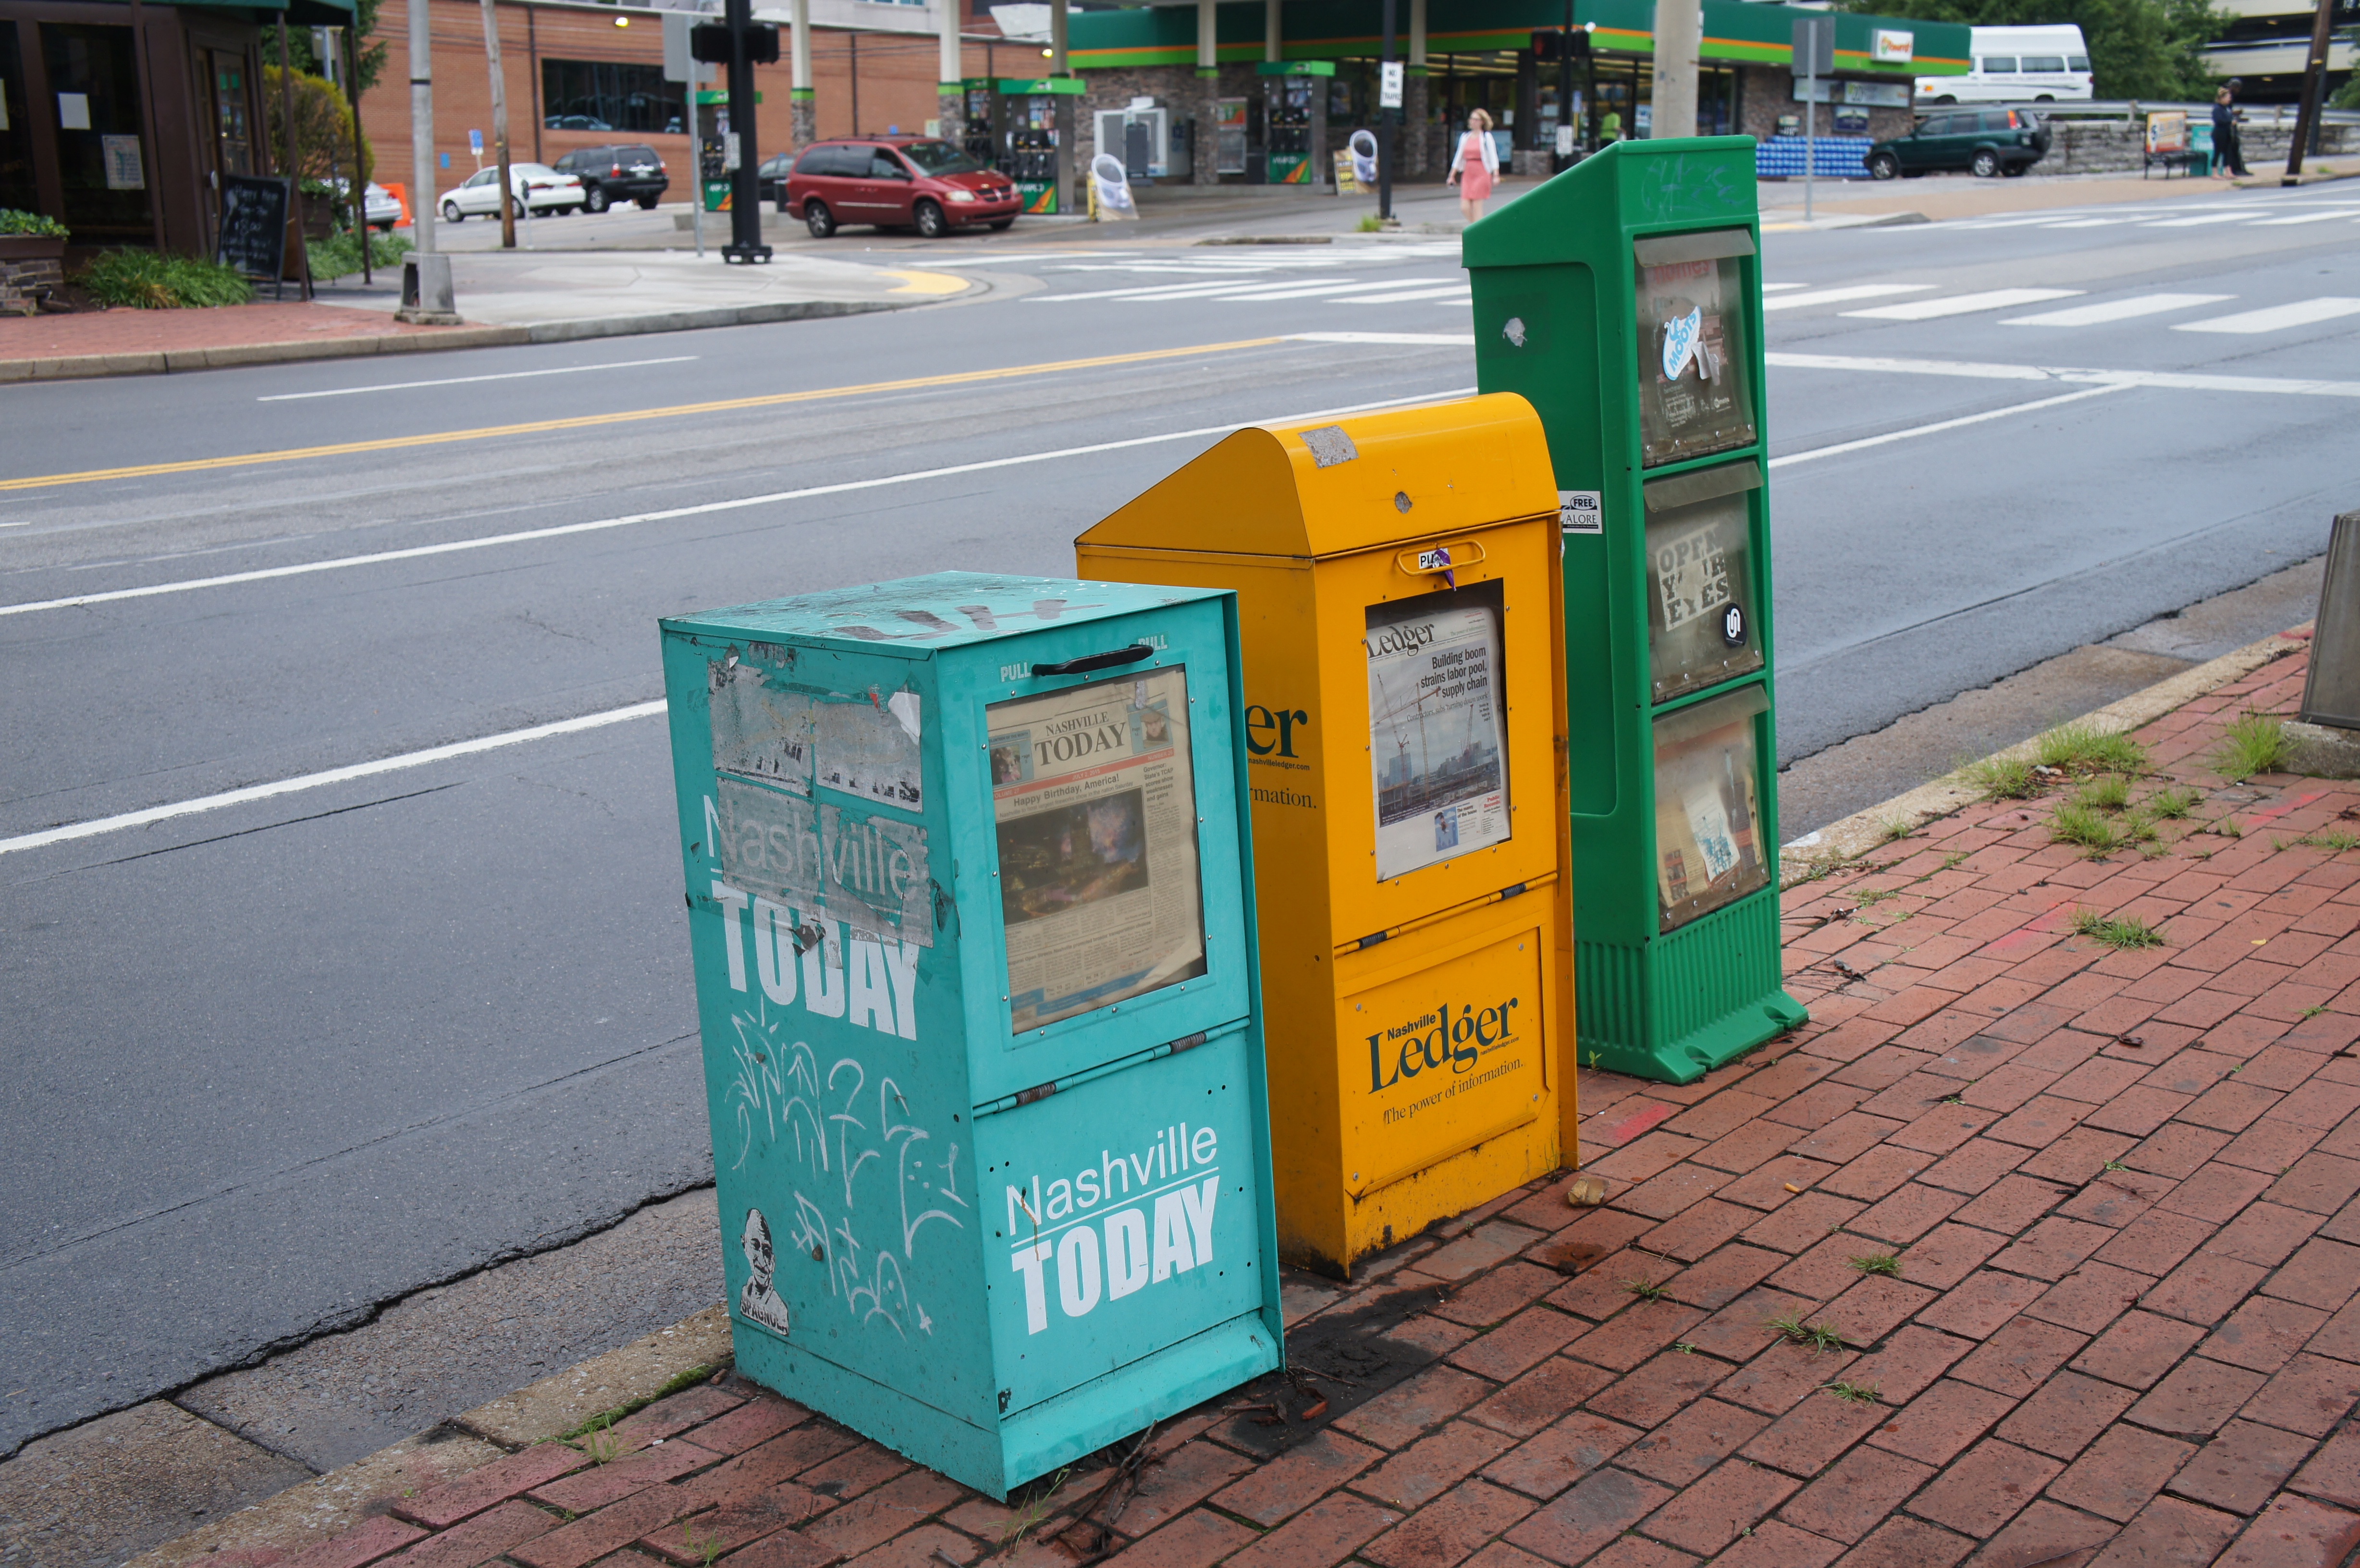
read, pedestrian, street, city, reading, newspaper, paper, public space, stand, kiosk, information, nashville, success, telephone booth, human settlement, outdoor structure